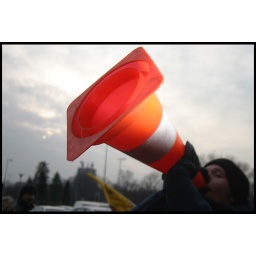
Greenpeace members protesting against building the highway across the Rospuda Valley. Wroclaw, Poland.